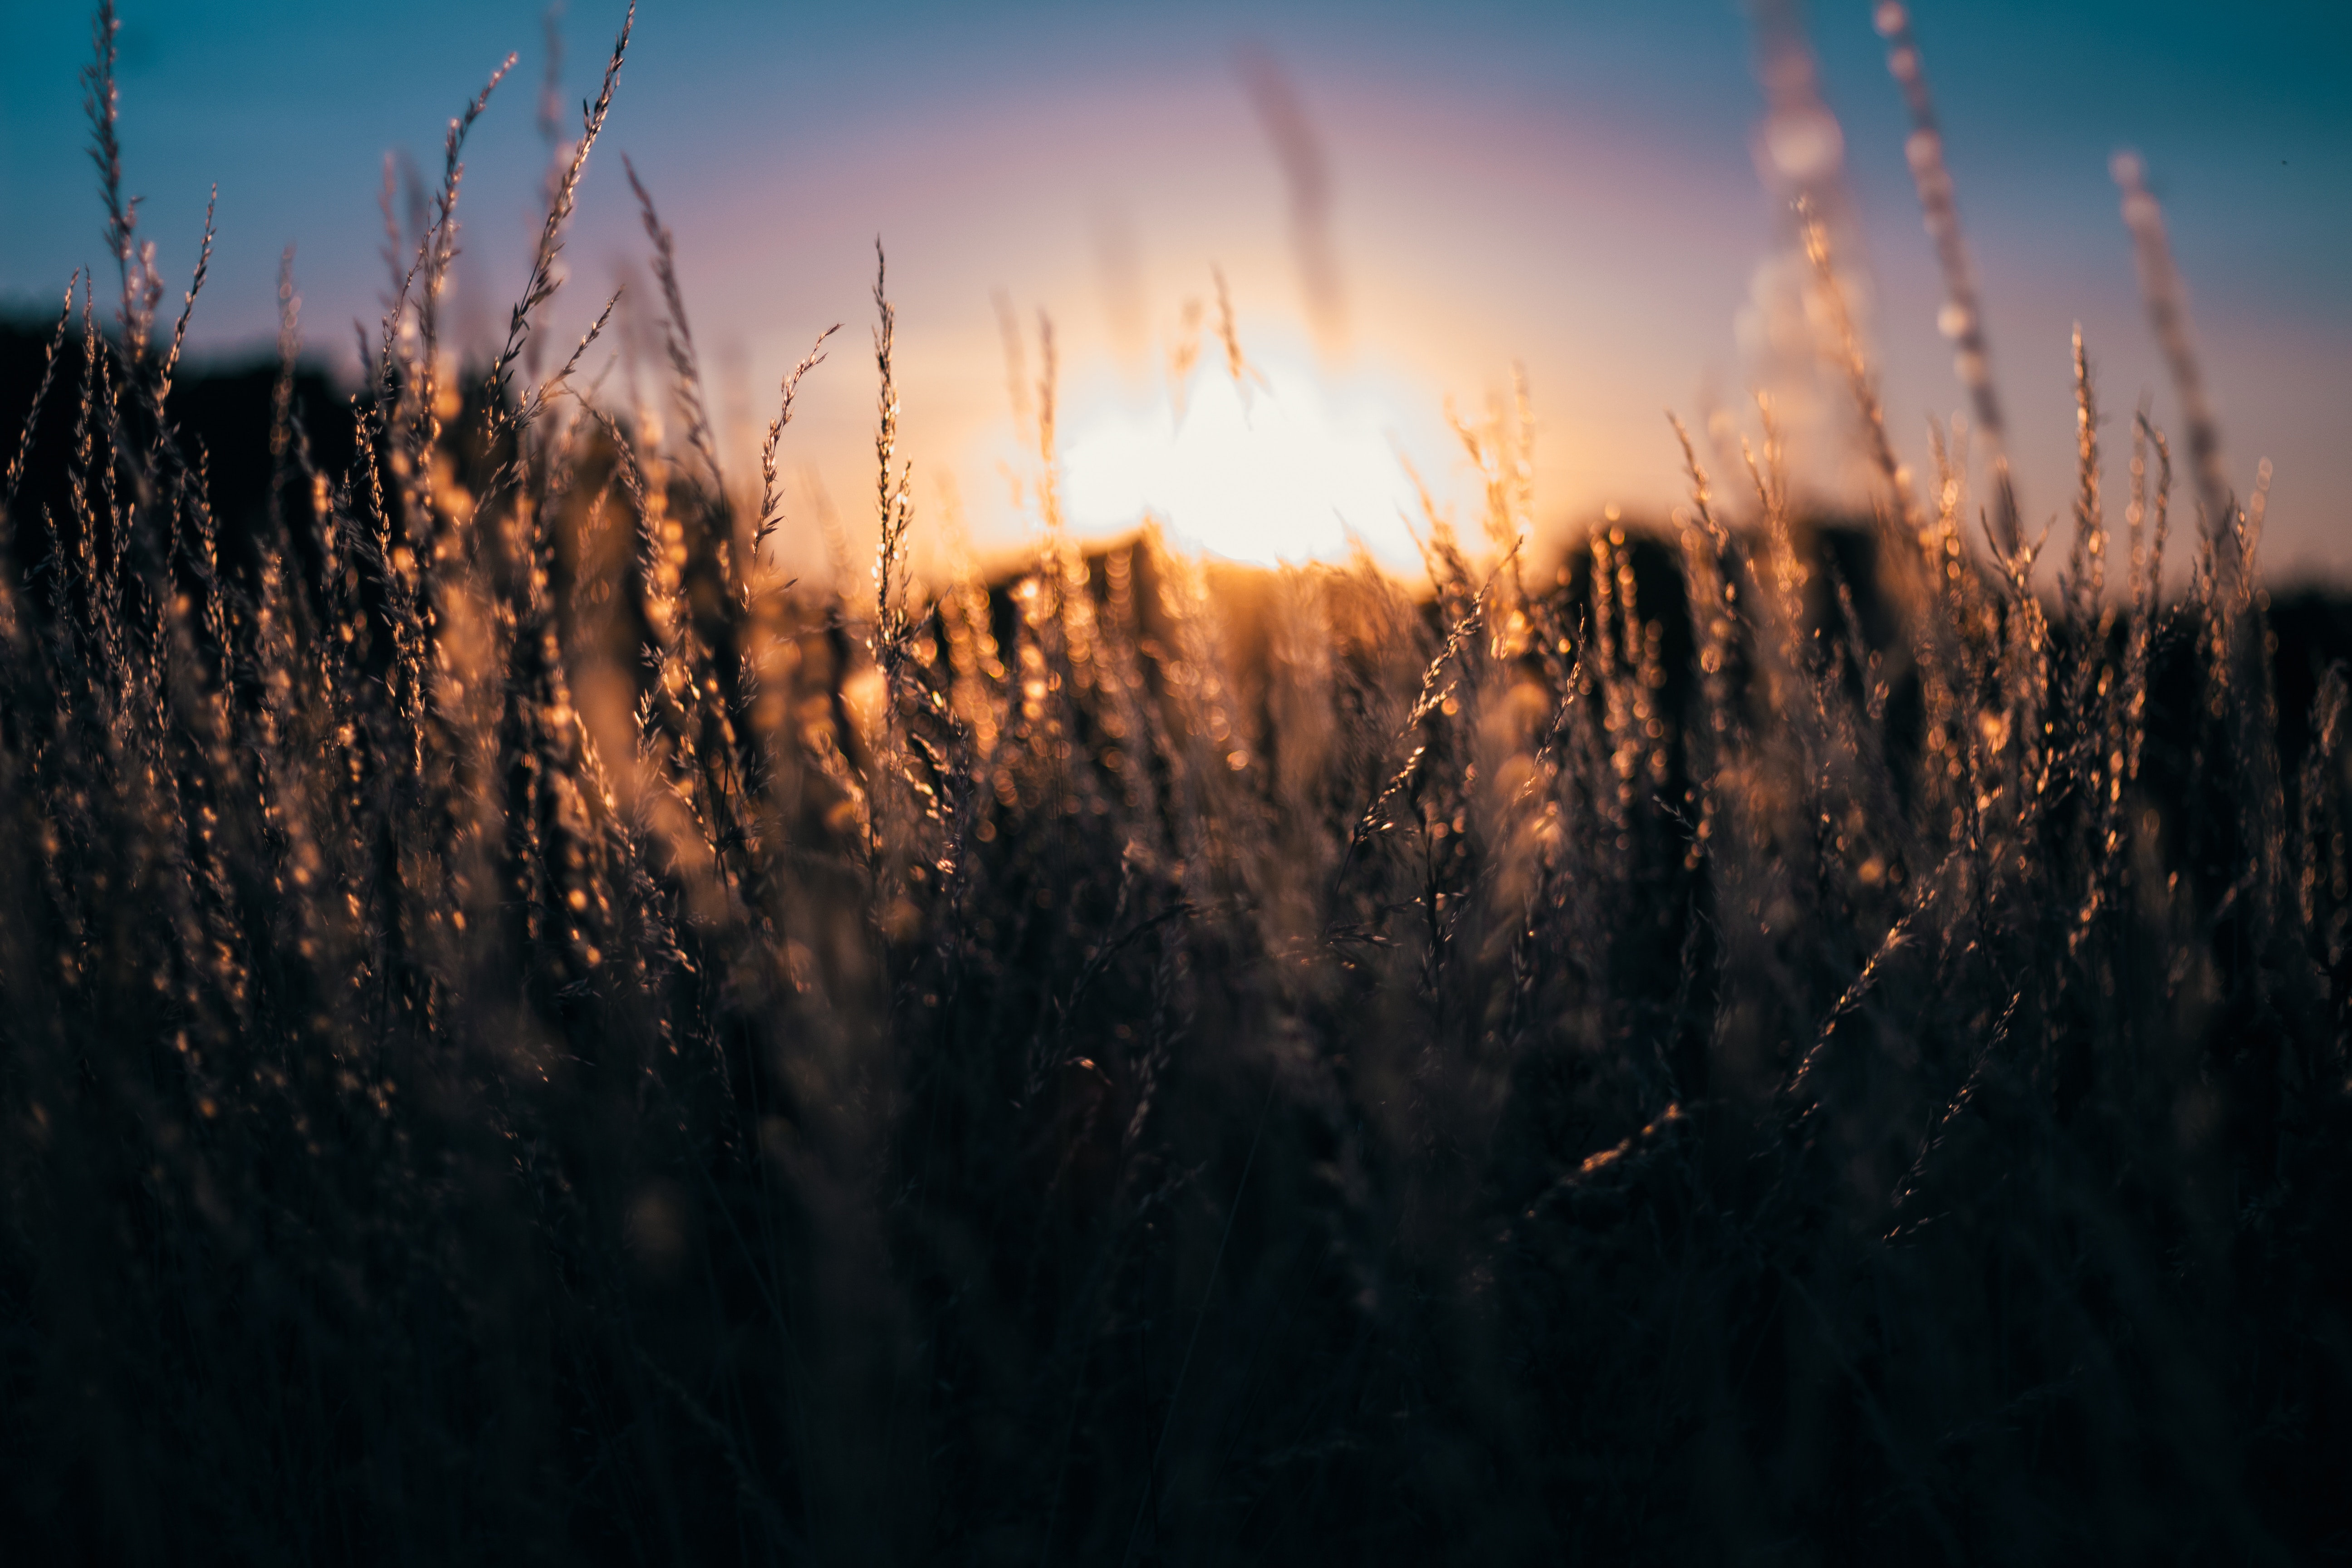
landscape, tree, grass, horizon, branch, winter, sky, sun, sunrise, sunset, night, sunlight, morning, dawn, atmosphere, dusk, evening, darkness, freezing, phenomenon, grass family, atmosphere of earth, computer wallpaper, phragmites